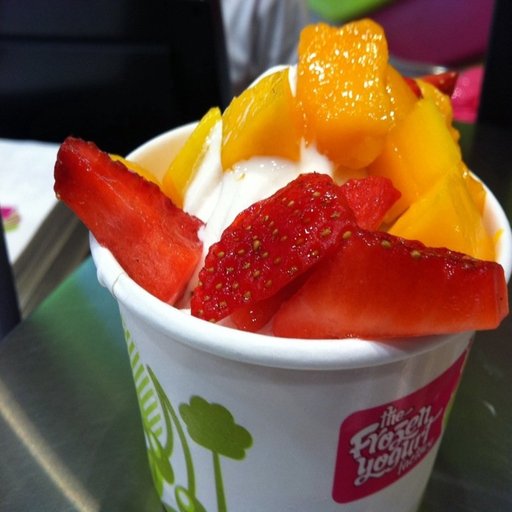
Label: frozen_yogurt